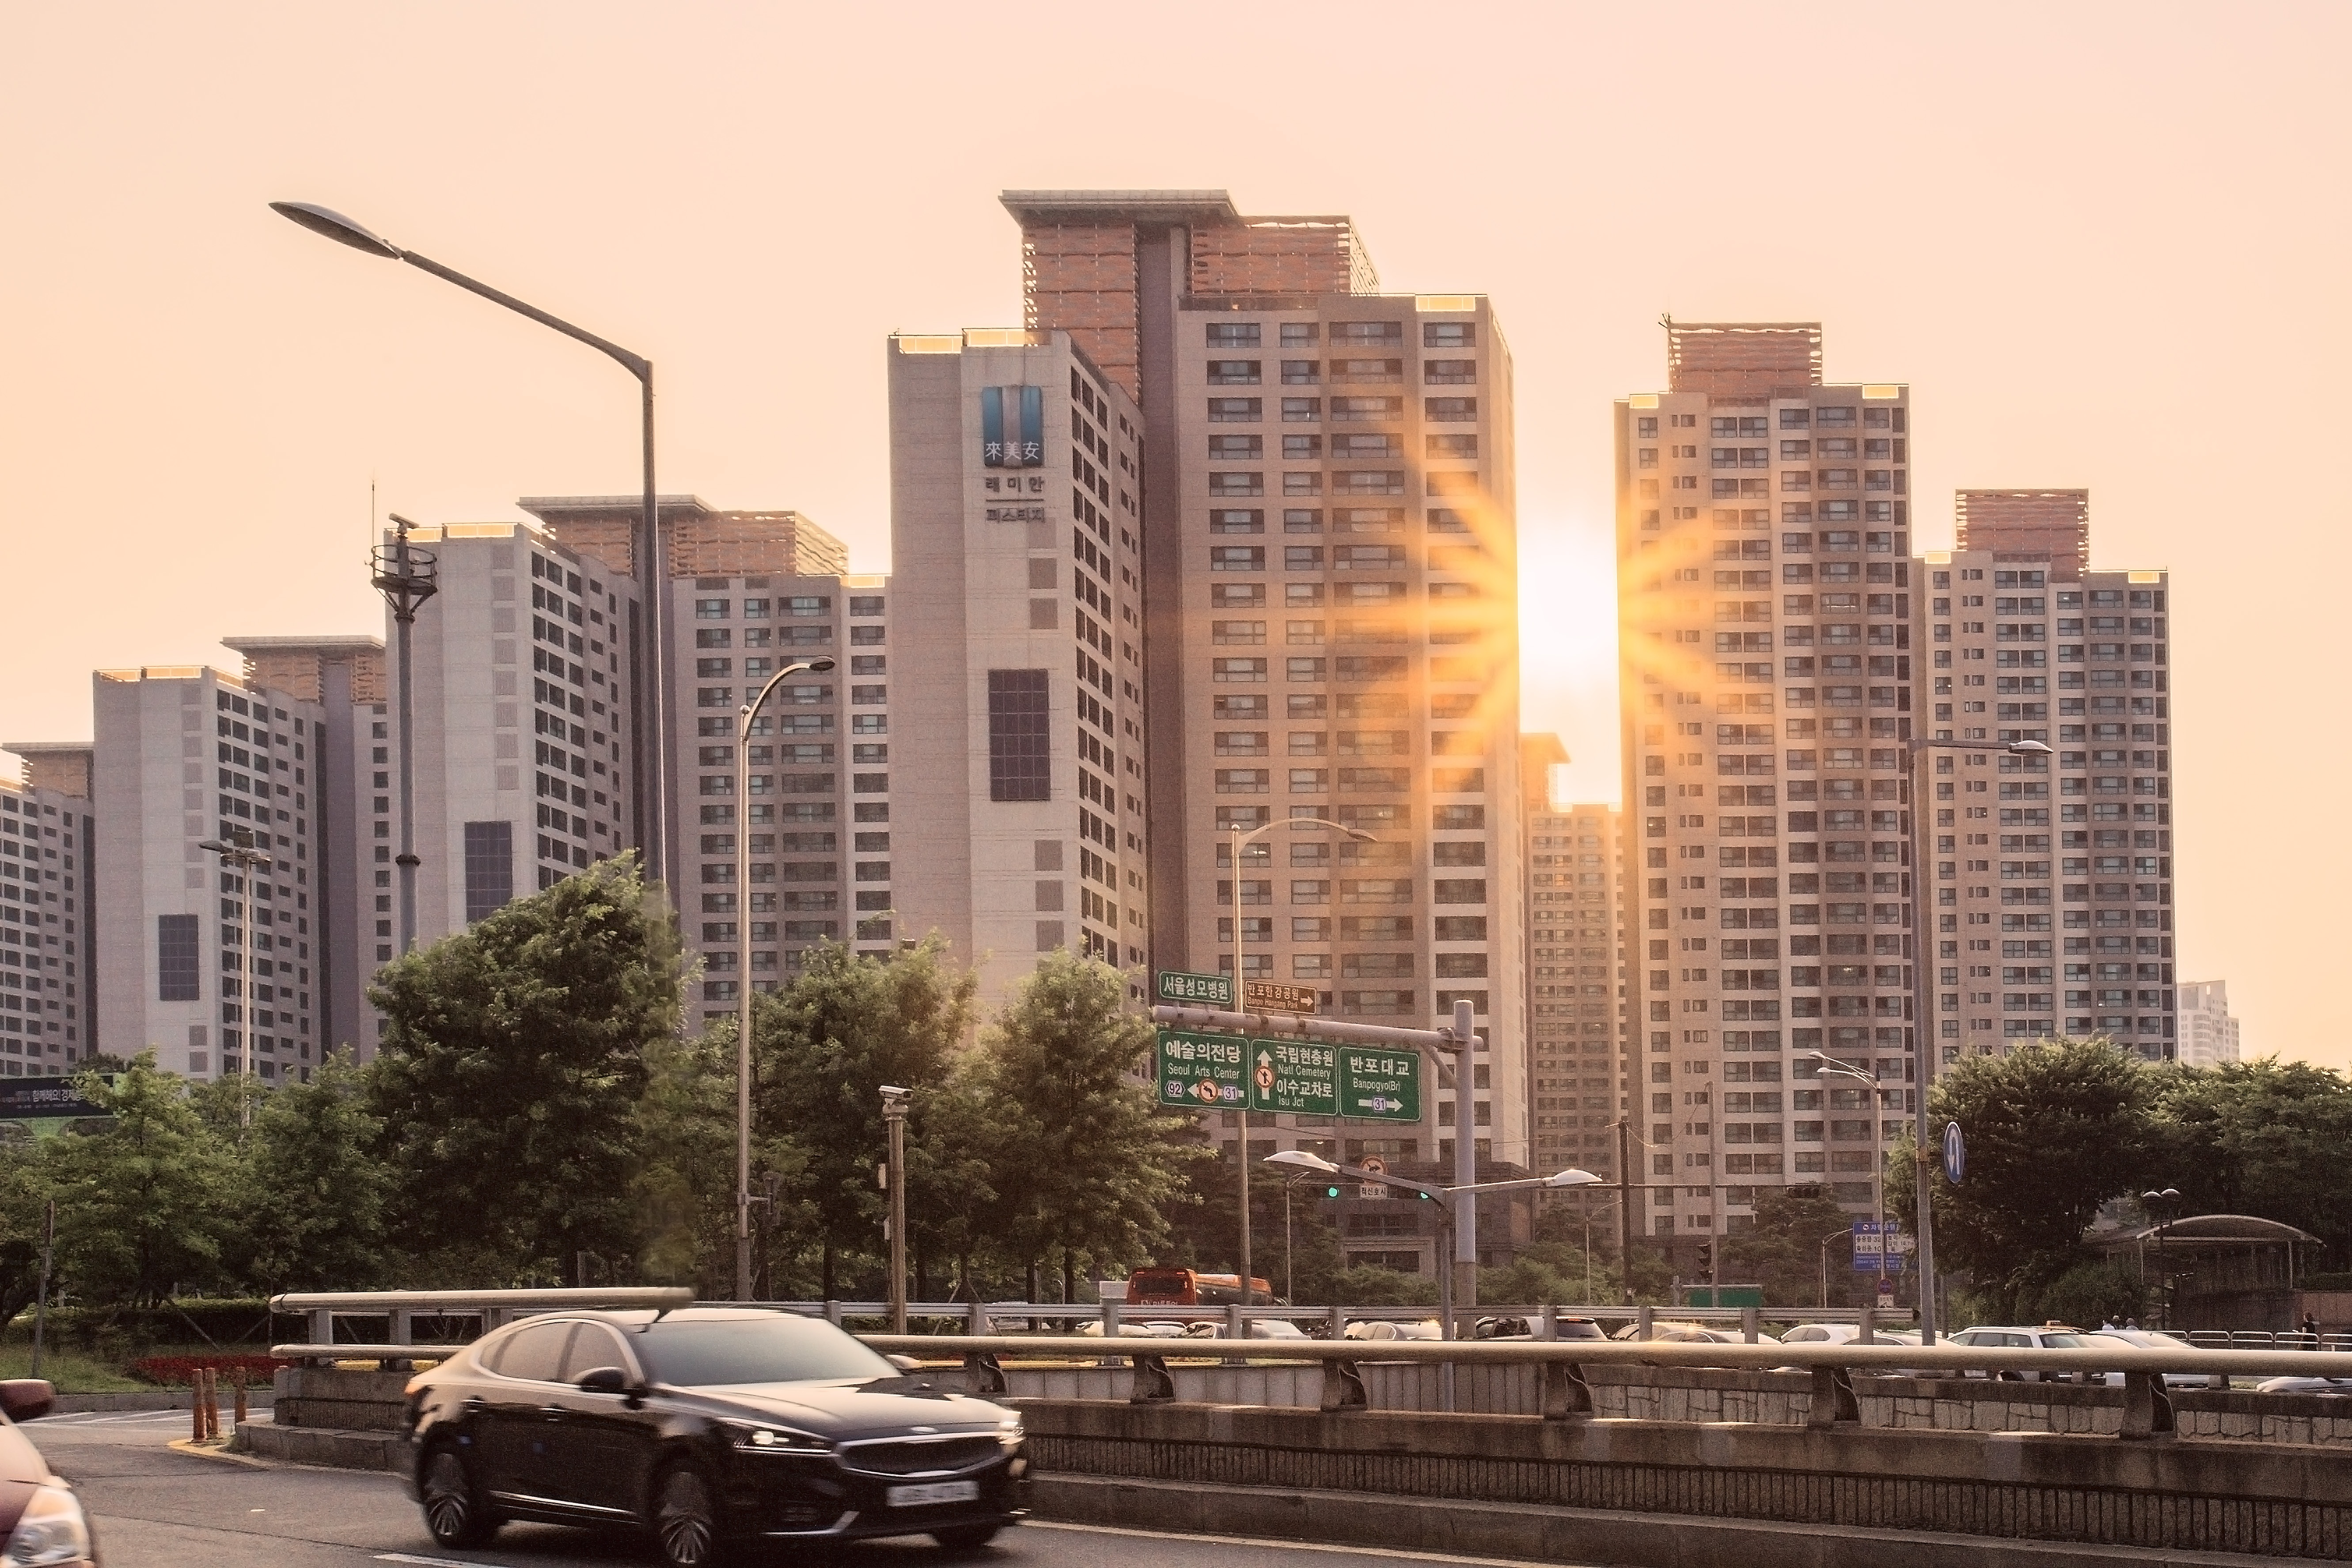
structure, sun, sunset, road, skyline, street, car, city, skyscraper, cityscape, downtown, summer, suburb, fencing, landmark, tower block, trees, metropolis, seoul, condominium, neighbourhood, at home, south korea, dwelling houses, urban area, residential area, human settlement, metropolitan area